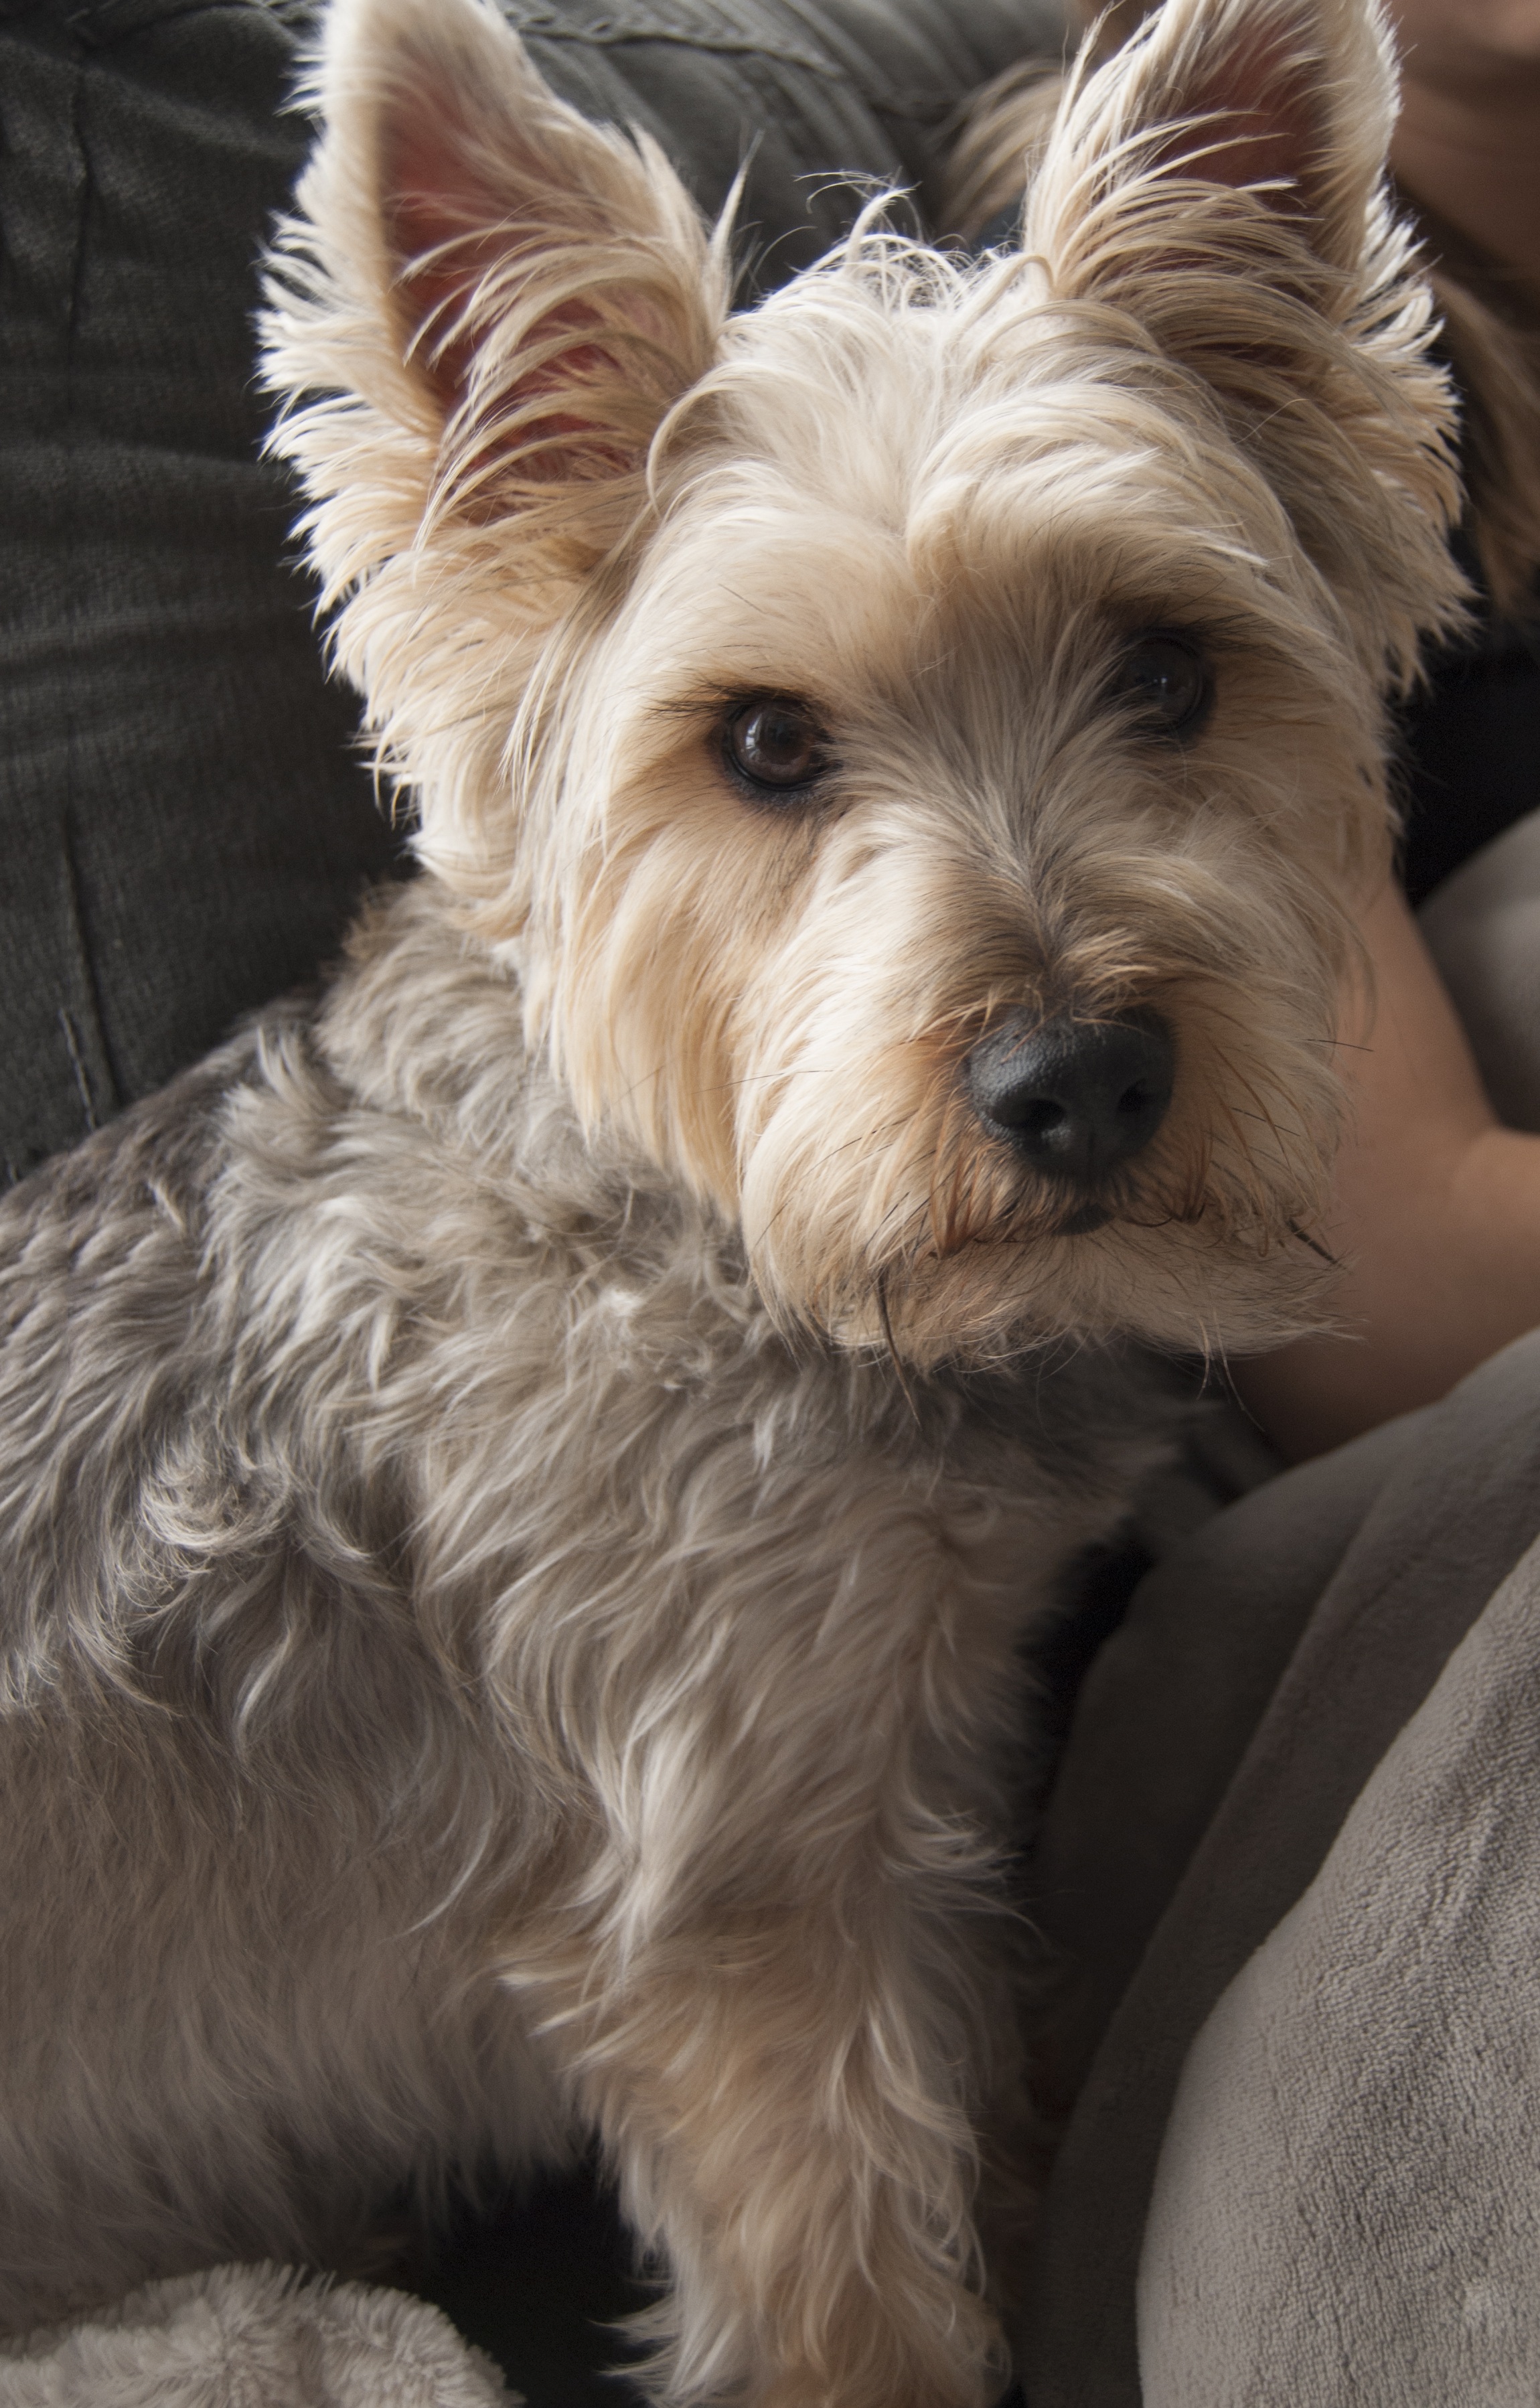
dog, mammal, living room, vertebrate, dog breed, terrier, cairn terrier, australian silky terrier, dog like mammal, australian terrier, west highland white terrier, schnoodle, dandie dinmont terrier, glen of imaal terrier, dog crossbreeds, morkie, biewer terrier, norwich terrier, norfolk terrier